Osmania University College for Women

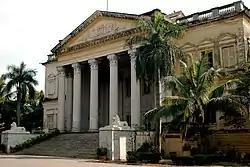
Former Koti Residency.

The college started in 1924. In 1939, the college was shifted to Golden Threshold. It was moved to its present location belonging to James Achilles Kirkpatrick's mansion Koti Residency in 1949.